Lost operas by Jean-Philippe Rameau

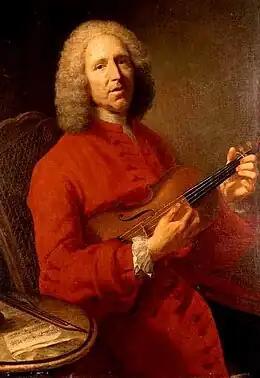
Jean-Philippe Rameau

The musical scores to several operas by the French composer Jean-Philippe Rameau have been lost. They include two major "tragédies en musique", "Samson" and "Linus", and a one-act pastoral opera "Lisis et Délie". The music to these pieces was substantially complete and was performed in rehearsal but for various reasons - including censorship in the case of "Samson" - they were never publicly staged. Rameau also wrote a "divertissement" for Alexis Piron's play "Les courses de Tempé", which did appear at the theatre in 1734. The music to all these works has been almost completely lost, although there is evidence Rameau reused some of it in his later operas. Rameau also began other operatic projects, which were either abandoned at an early stage ("Pandore") or broken up to form shorter works ("Les beaux jours de l'Amour").